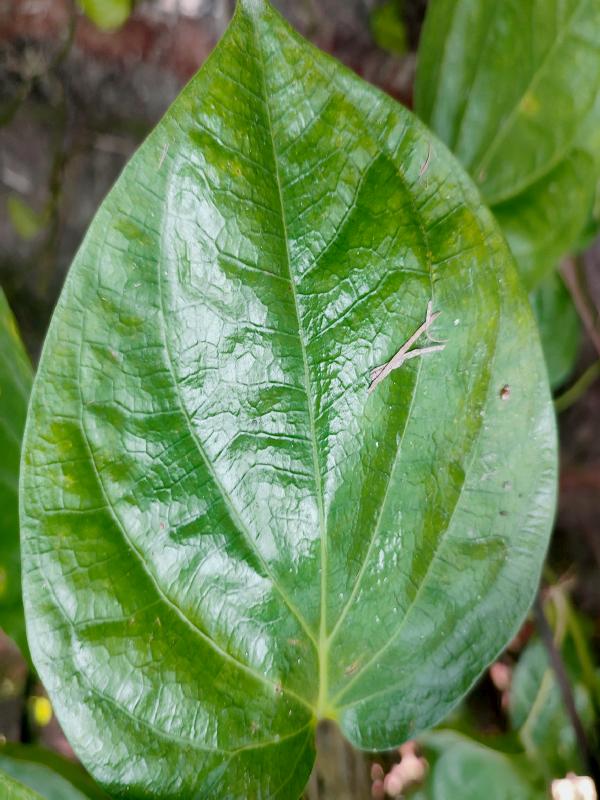
Label: Healthy_Leaf